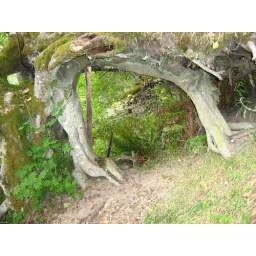
a spot down by the water where a tree had grown over the side of the hill and left a tunnel through the roots